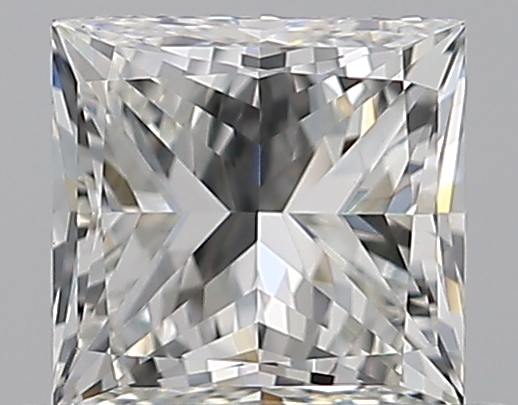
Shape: princess
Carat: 0.75
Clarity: VVS1
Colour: J
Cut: VG
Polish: VG
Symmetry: VG
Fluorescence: F
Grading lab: GIA
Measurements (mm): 4.9 x 4.7 x 3.55